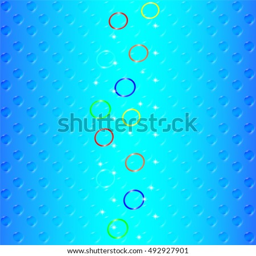
colorful circles on water droplets and a blue background .